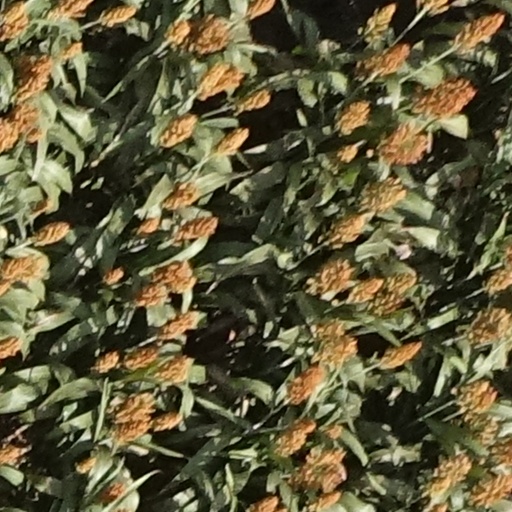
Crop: sorghum